Ganz Works

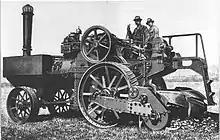
Ganz steam tractor with rotary plow, (produced since the 1870s)

The company was founded by Ábrahám Ganz in 1844. He was invited to Pest, Hungary, by Count István Széchenyi and became the casting master at the "Roller Mill Plant" (referred to as "Hengermalom" in Hungarian). In 1854 he began manufacturing hard cast railroad wheels in his own plant founded in 1844. The management of the steam mill paid a share of the profit to Ganz. This enabled him to buy, in 1844, land and a house for 4500 Forints in Víziváros, Buda castle district. Abraham Ganz built his own foundry on this site and started to work there with seven assistants. They made mostly casting products for the needs of the people of the city.[3] In 1845, he bought the neighbouring site and expanded his foundry with a cupola furnace. He gave his brother, Henrik a job as a clerk, because of the growing administration work. He made a profit in the first year, and his factory grew, even though he had not yet engaged in mass production. In 1846, at the third Hungarian Industrywork Exhibition (Magyar Iparmű Kiállítás), he introduced his stoves to the public. He won the silver medal of the exhibition committee and the bronze medaille from Archduke Joseph, Palatine of Hungary.